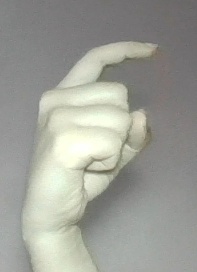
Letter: ra